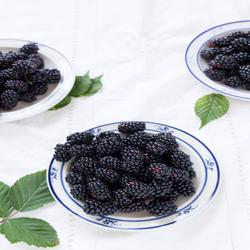
Label: Blackberry